Geerhardus Vos

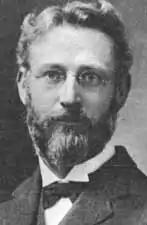

Geerhardus Johannes Vos (March 14, 1862 – August 13, 1949) was a Dutch-American Calvinist theologian and one of the most distinguished representatives of the Princeton Theology. He is sometimes called the father of Reformed Biblical theology.